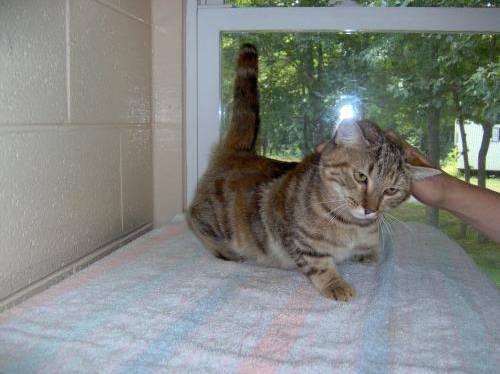
cat